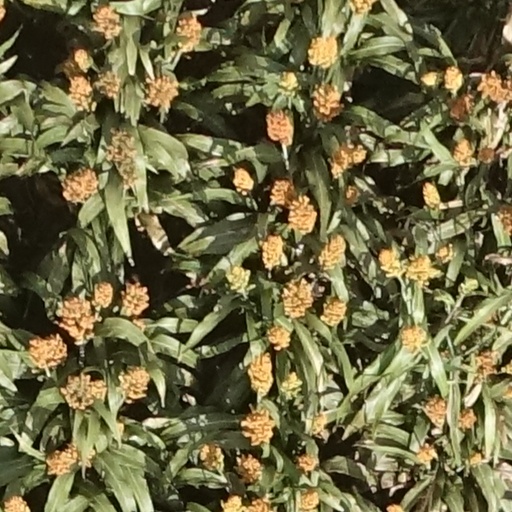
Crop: sorghum